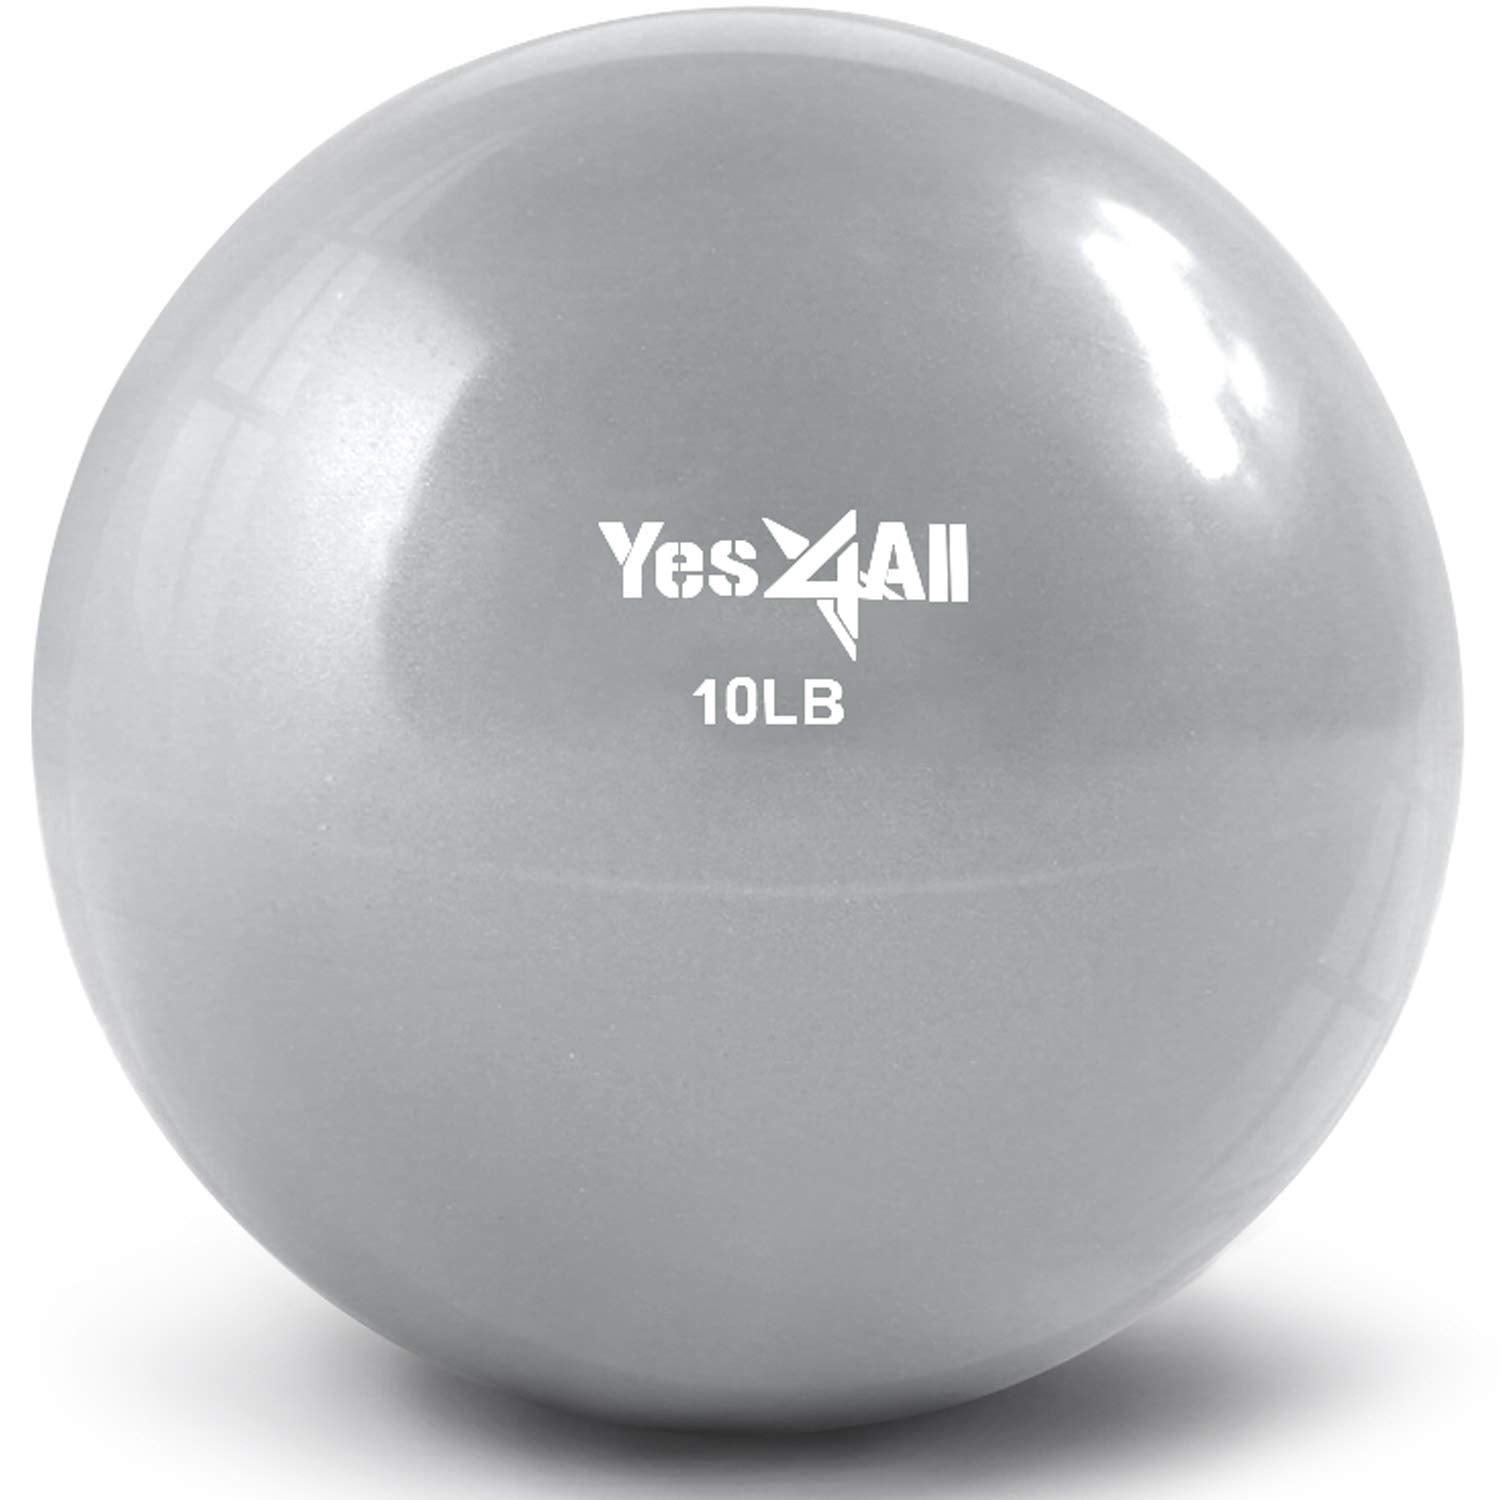
Yes4All Soft Weighted Toning Ball Smooth 10lb Gray
Brand: Yes4All Color: M. 10lb - Gray Features: 💪 BUILD STRENGTH, BALANCE & COORDINATION: Toning Exercise Balls are ideal for balance, flexibility & strength workouts. Performing exercises with this small weight ball engages your body’s deepest stabilizing muscles for coordination & maximized strength 💪 PVC SHELL – UNSTABLE IRON SAND INSIDE: Made of PVC and filled with iron sand, our weighted balls for exercise are durable to function well for a lifetime. Iron sand inside creates instability to activate different muscle groups for a leaner & tighter body 💪 COMPACT AND PORTABLE: Take this small exercise ball or hand exercise ball on your travels for a quick workout. Keep it at the office to stretch and warm up your muscles with a weighted ball during breaks or after a long day at your desk. 💪 MAKE SURE TO CHOOSE THE APPROPRIATE WEIGHT: Please check these hand exercise balls ’s size carefully to see whether it fits your hands or not before purchase (for the larger size, you might need to hold it with both hands). 💪 VERSATILE WEIGHT OPTIONS: Our collection of weighted exercise balls, similar to med balls, ranges from 2lbs to 10lbs. Choose the suitable workout ball or soft medicine ball set for your level and purpose. *Tip: Avoid placing the weighted ball on furniture with ethylene to prevent damage. Details: YES4ALL – LCC ' Strengthening one's health should not be a luxury. Our mission is to help people make positive changes, live healthy & be in good shape ' Transform Your Workout with Yes4All Weighted Toning Balls Add a new dimension to your daily workout with Yes4All's versatile weighted toning balls. These small, weighted balls for exercise fit comfortably in the palm of your hand, making them ideal for enhancing a variety of exercises, including yoga, Pilates, general fitness training & support for physical therapy More Choices for Full Utility Our weighted exercise balls are available in a range of options, from 2 to 10lbs, with various diameters and styles. These fun and effective training balls are ideal for workouts needing a weight boost. Designed in charming colors, they add flair to your physical training sessions and maximize your efficiency. Enhance Your Training Incorporate Yes4All's hand exercise balls into your routine to strengthen and tone your muscles. Whether you're using them as medicine ball for exercise or as part of a weighted ball set for diverse workouts, these exercise weight balls are crafted to boost your performance and results. Package Dimensions: 8.5 x 8.5 x 8.1 inches Binding: Sports
Brand: Yes4All
Category: Sporting Goods > Fitness & General Exercise Equipment > Medicine Balls > Soft Balls